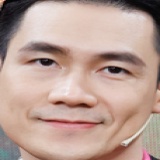
ca sĩ Khánh Phương